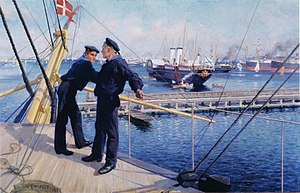
Matros
Matroser i Københavns Havn, maleri af Albert Edelfelt (1854–1905)
Matros er en fuldt uddannet menig sømand, som har erhvervet sig erfaring i alt forefaldende lønarbejde på et skib.